New York State Route 12

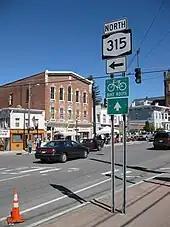
NY 12 north at NY 315 in Waterville

Across the county line, NY 12 joins the Sangerfield River as it heads north through the narrow southeastern portion of the county. Near the northern border of Madison County, the route shifts slightly east to bypass a marshy area around the Sangerfield River known as the Ninemile Swamp. The conditions persist into Oneida County to just south of the Sangerfield hamlet of the same name, where the swamp ends as the river curves away from NY 12. At the actual community, NY 12 intersects US 20.